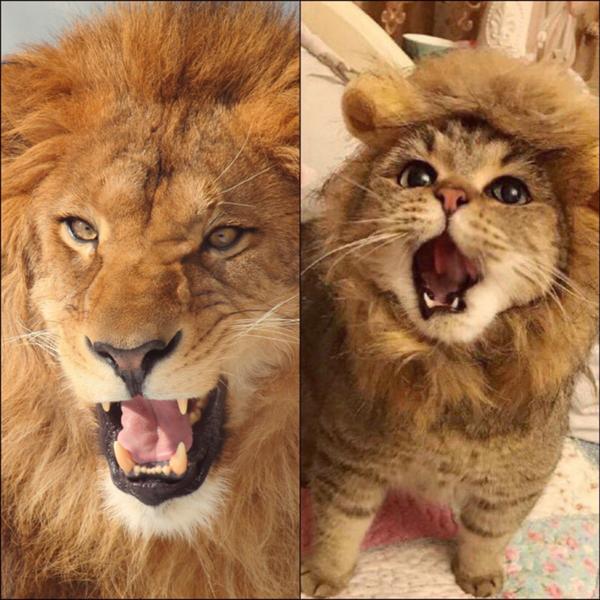
回答: 心の中/見た目